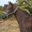
Label: horse